Divisions of the world in Islam

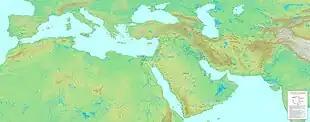
The lands and cities of the Dar al-Islam in the 10th century, according to the geographer al-Muqaddasi

Early Islamic legal theory divided the world into two divisions: "abode of Islam" and "abode of war". The first, called "dar al-Islam", sometimes "Pax Islamica", consisted of Muslims and non-Muslims living under Islamic sovereignty. The second was "dar al-harb", ruled by non-Muslims and specifically infidels. Another secondary division of "Dar al-'Ahd" was assigned for territories ruled by non-Muslims that have a treaty of non-aggression or peace with Muslims, effectively an intermediate status between the two major divisions.